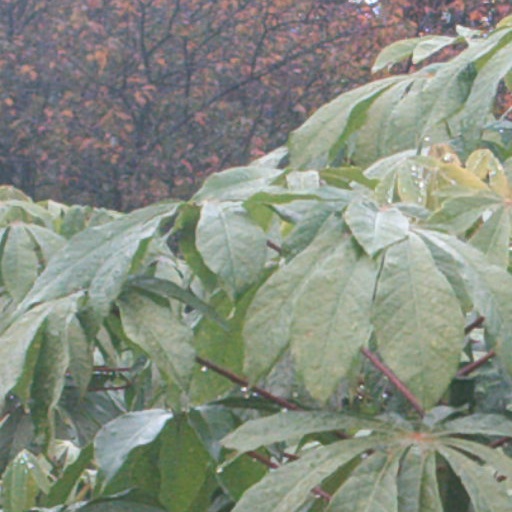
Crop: cassava